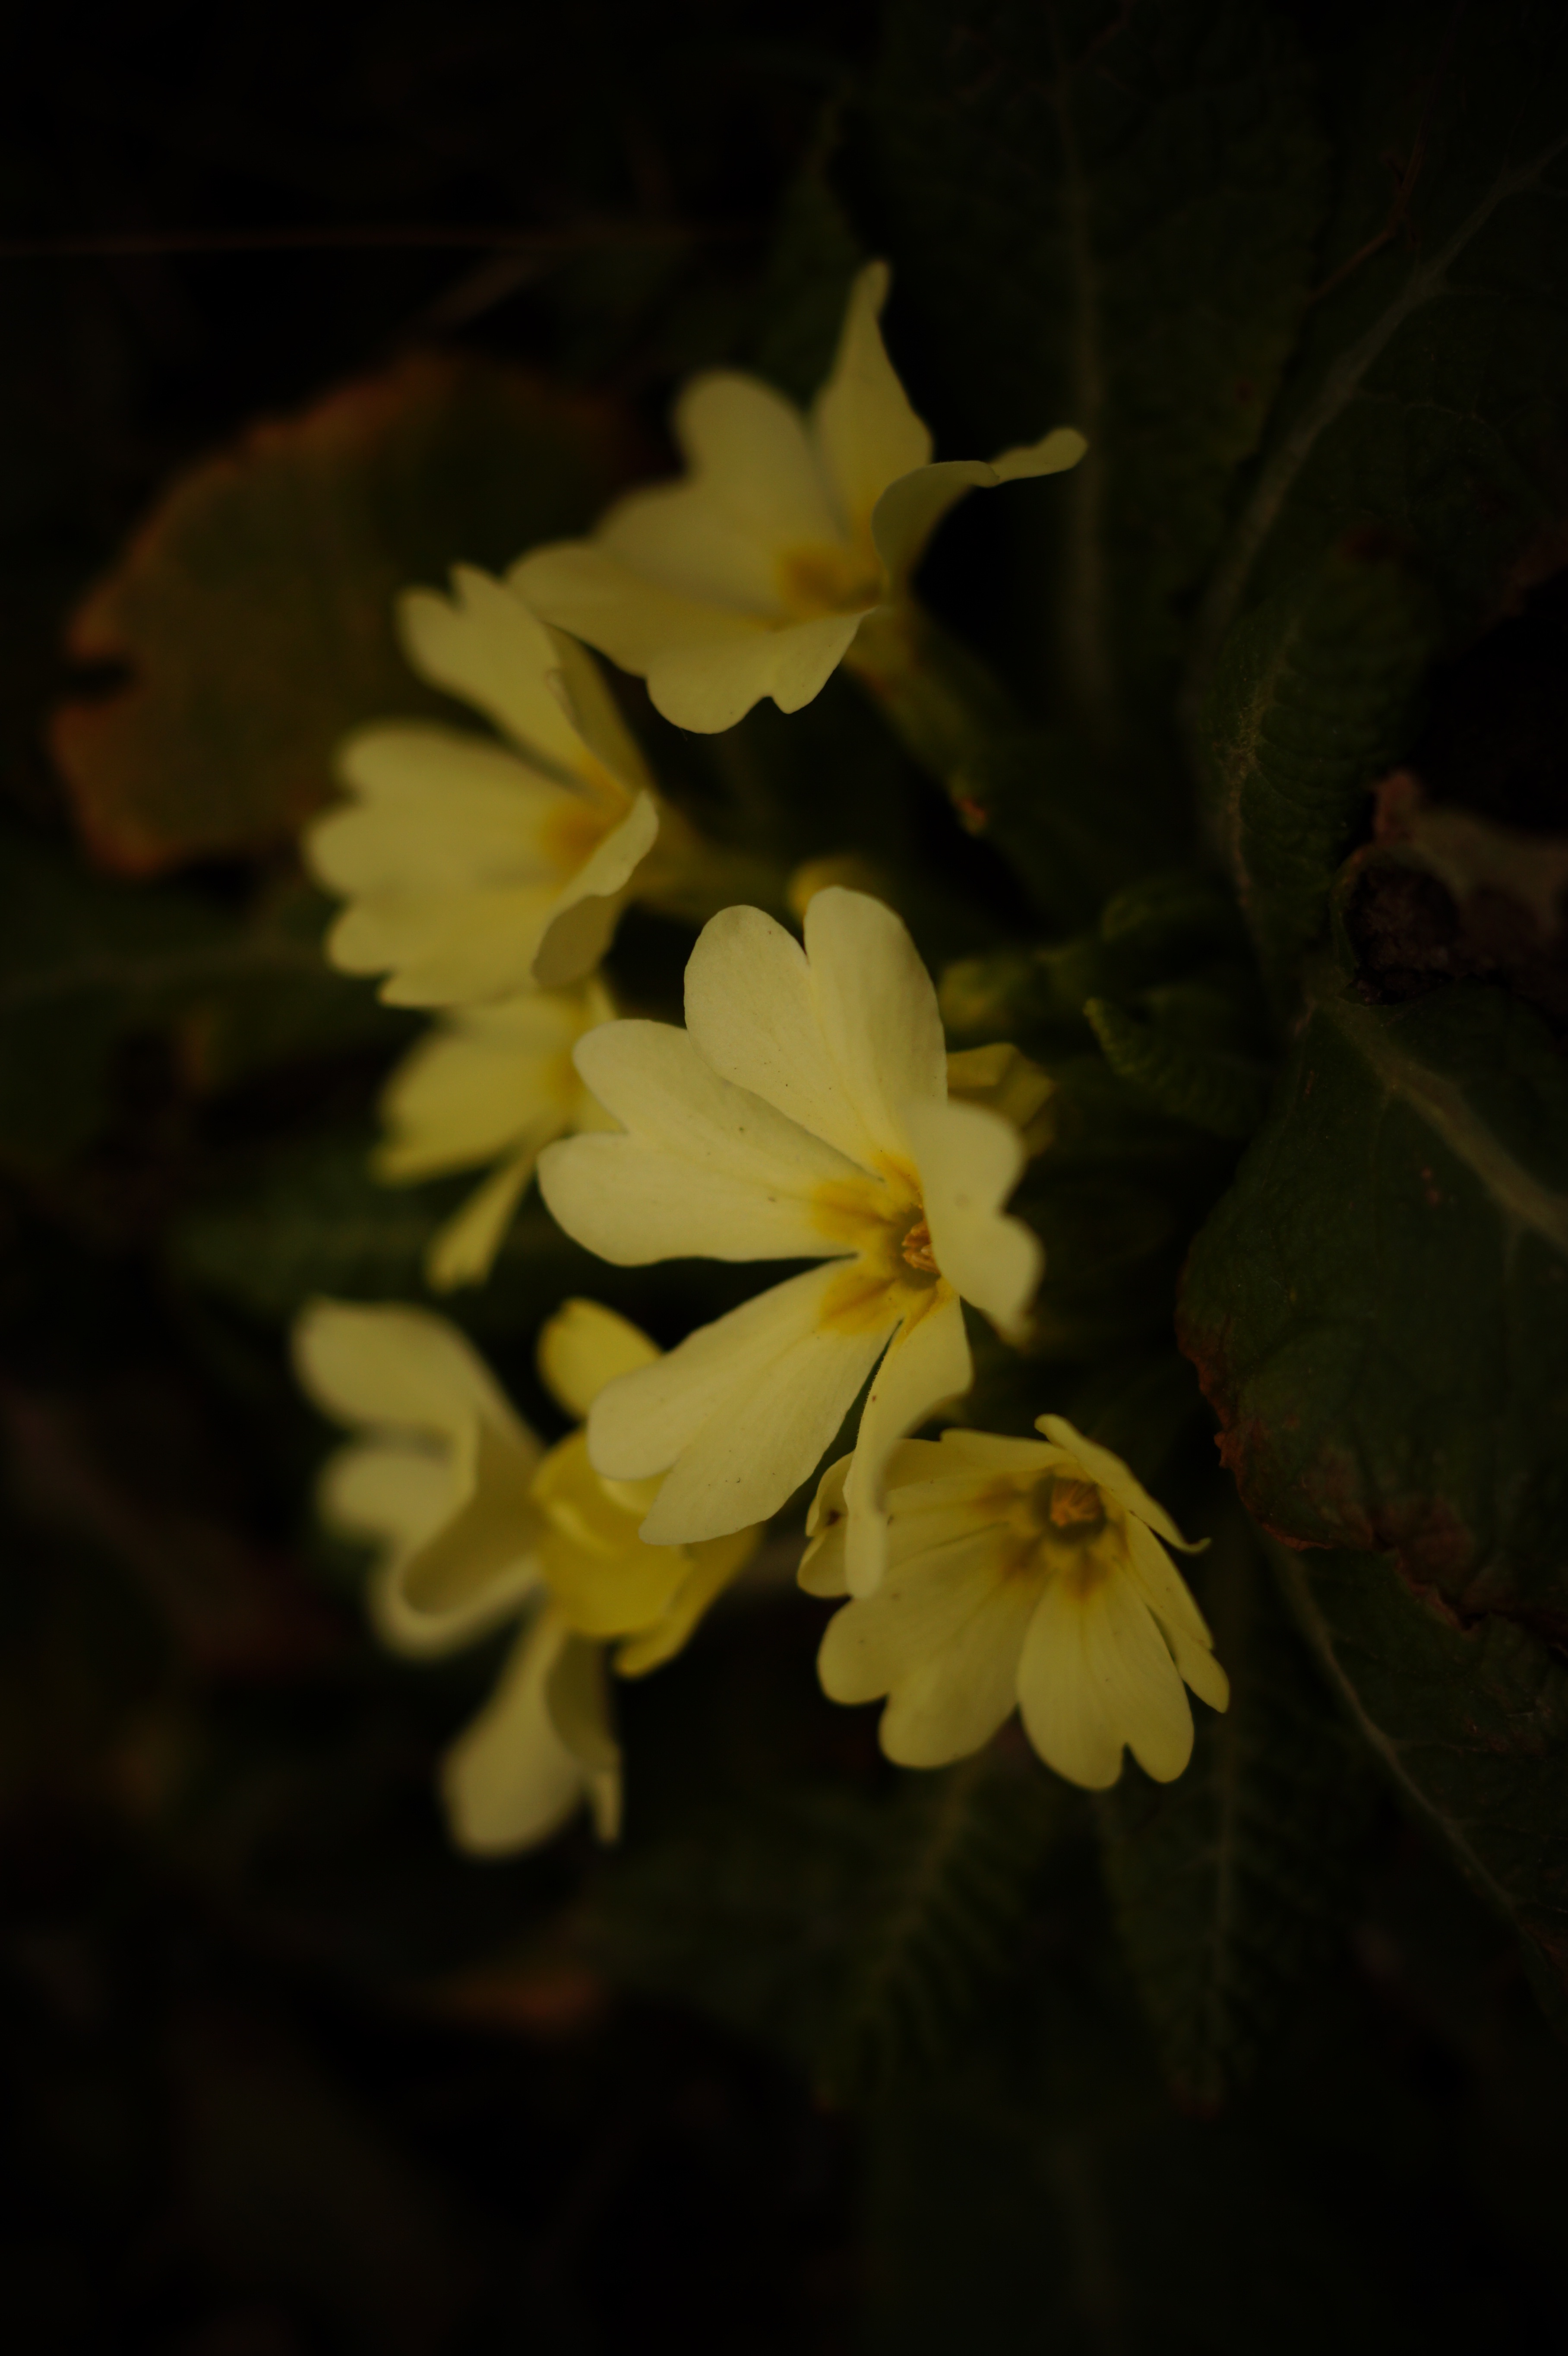
nature, blossom, plant, photography, sunlight, leaf, flower, petal, green, botany, yellow, flora, wildflower, close up, macro photography, flowering plant, plant stem, land plant